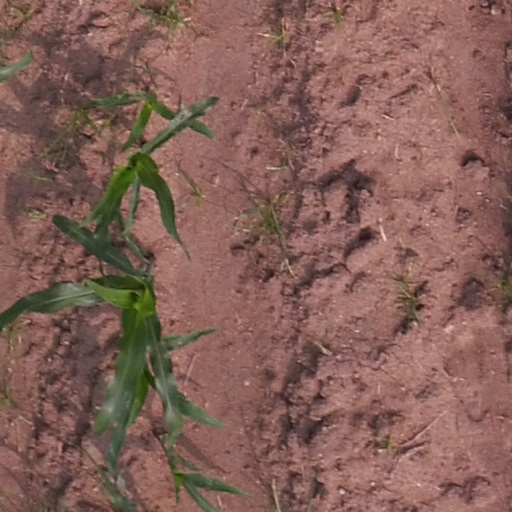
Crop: maize; corn